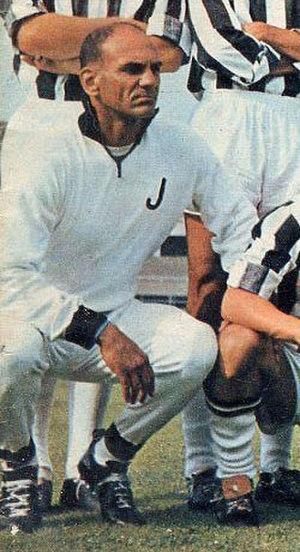
Paulo Lima Amaral est un joueur devenu entraîneur de football, ainsi que préparateur physique ou technique brésilien.